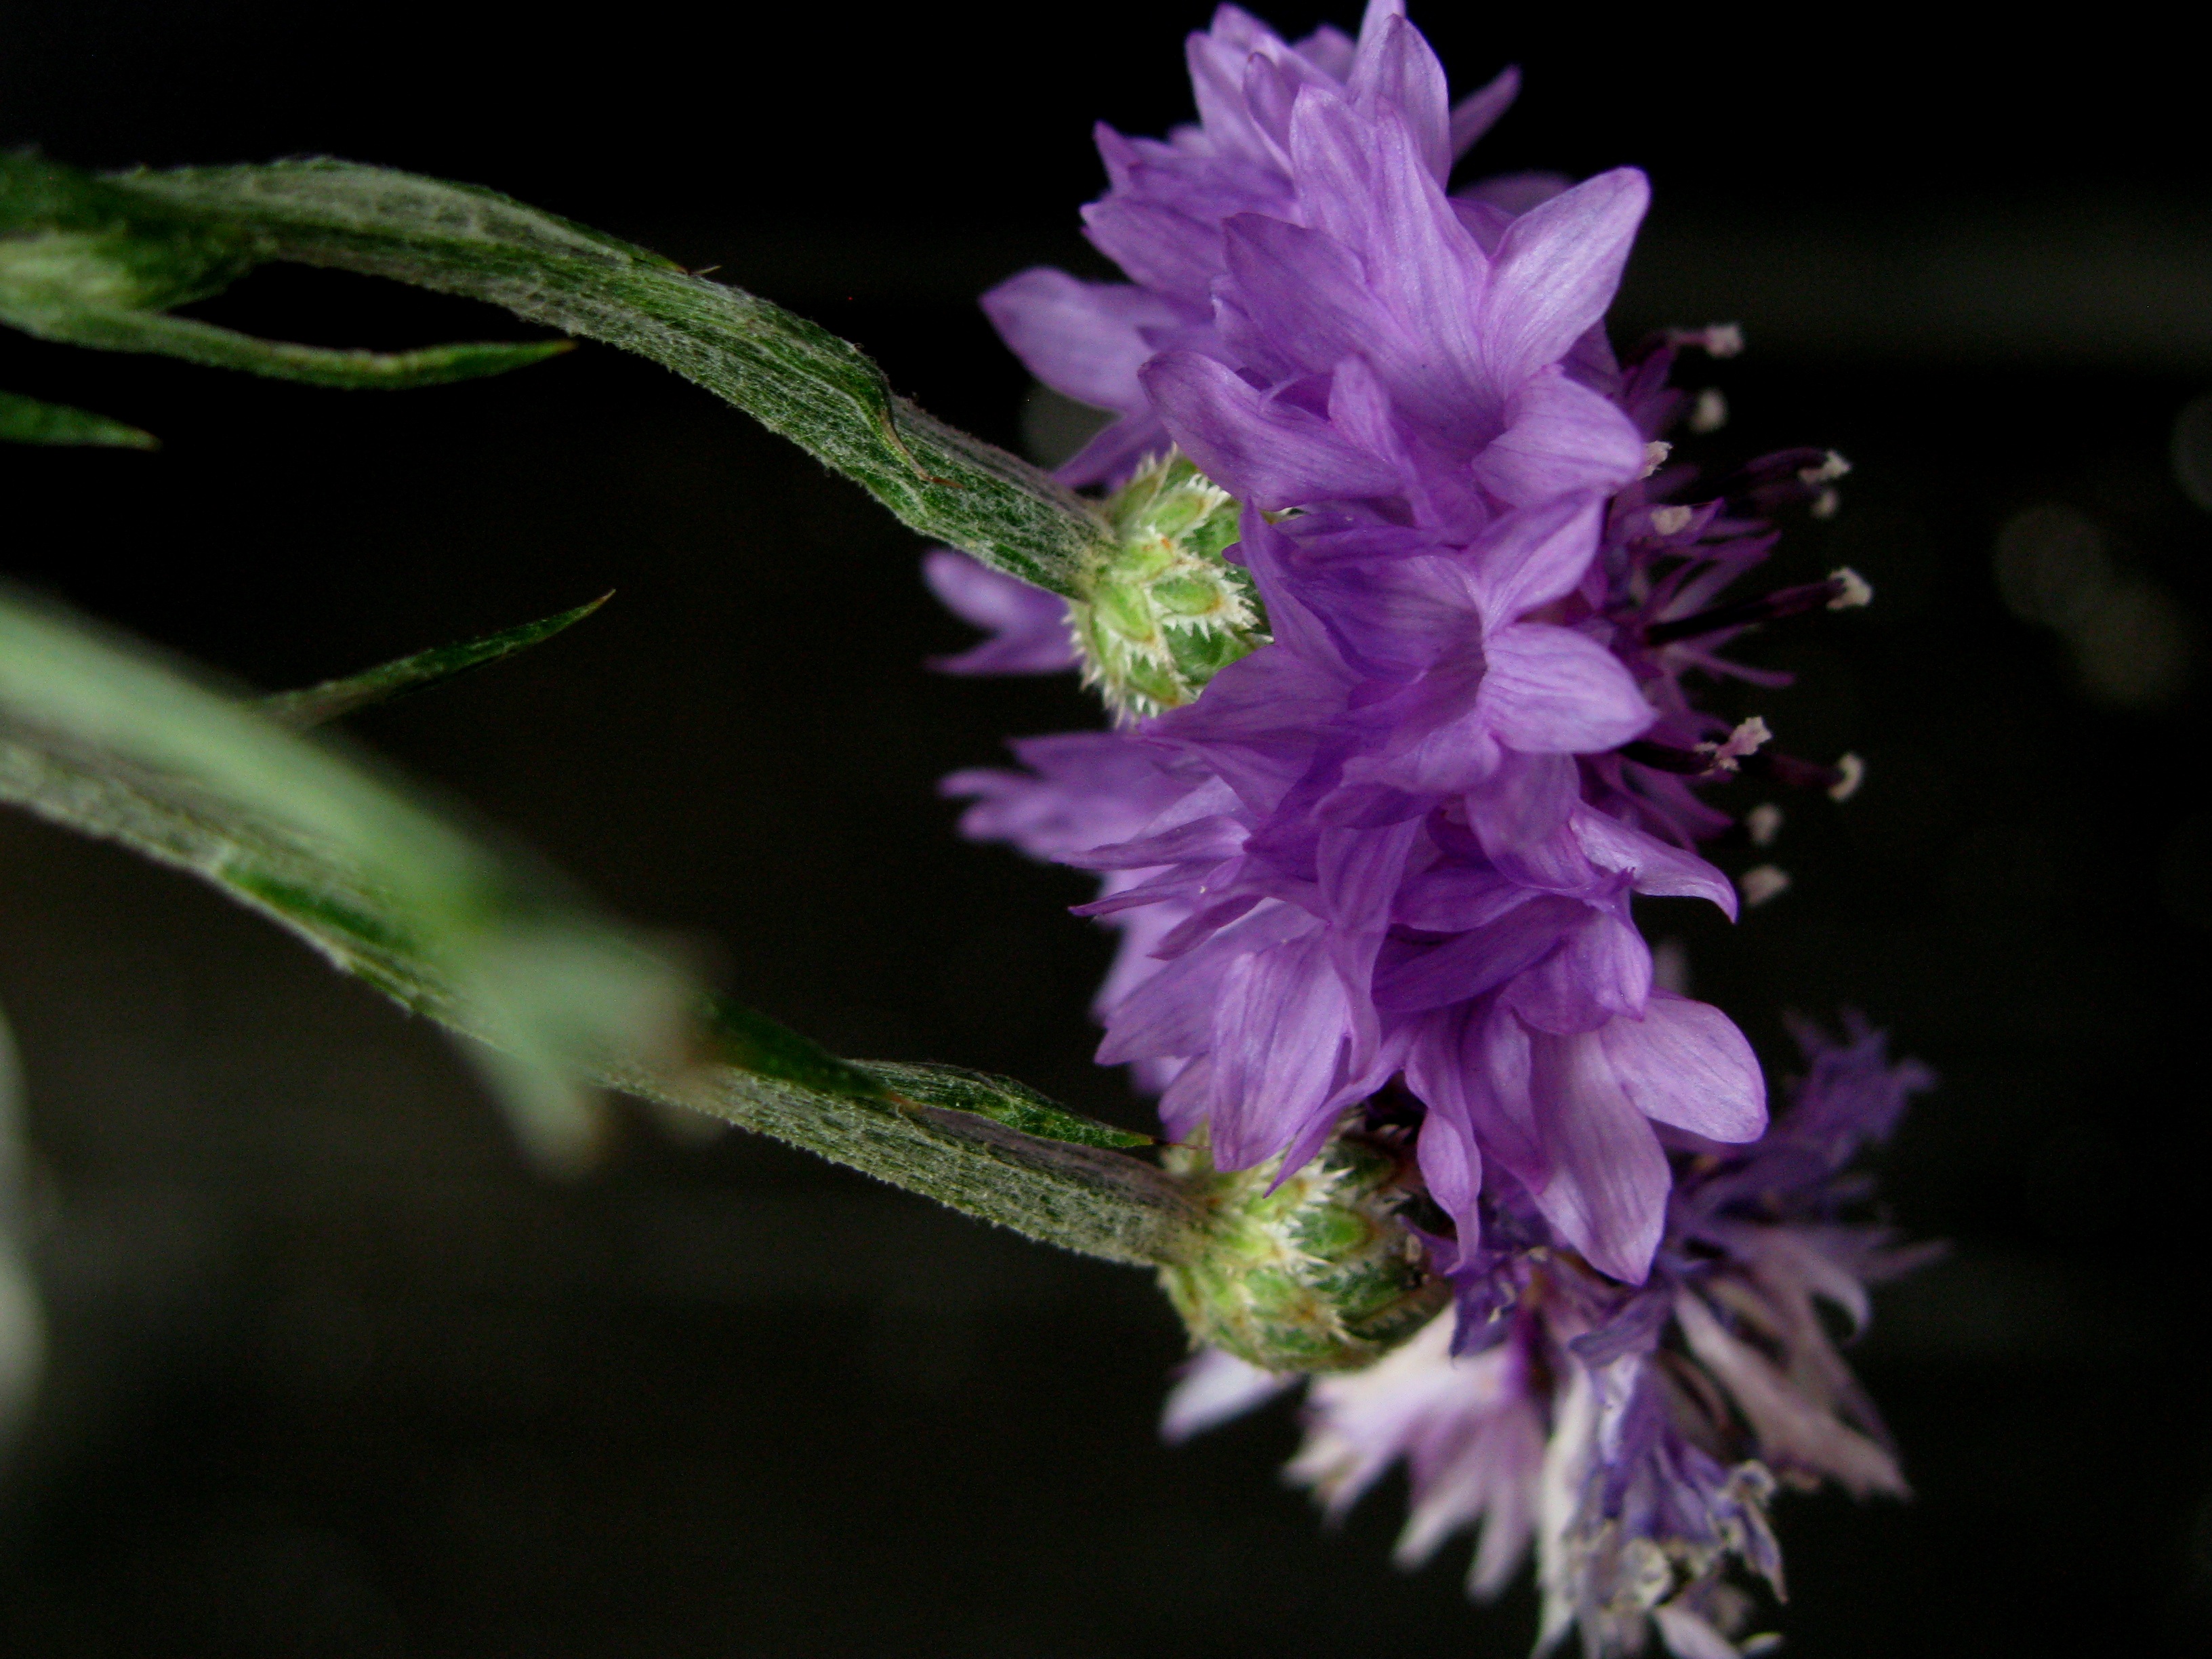
plant, flower, petal, herb, flora, wildflower, macro photography, flowering plant, land plant